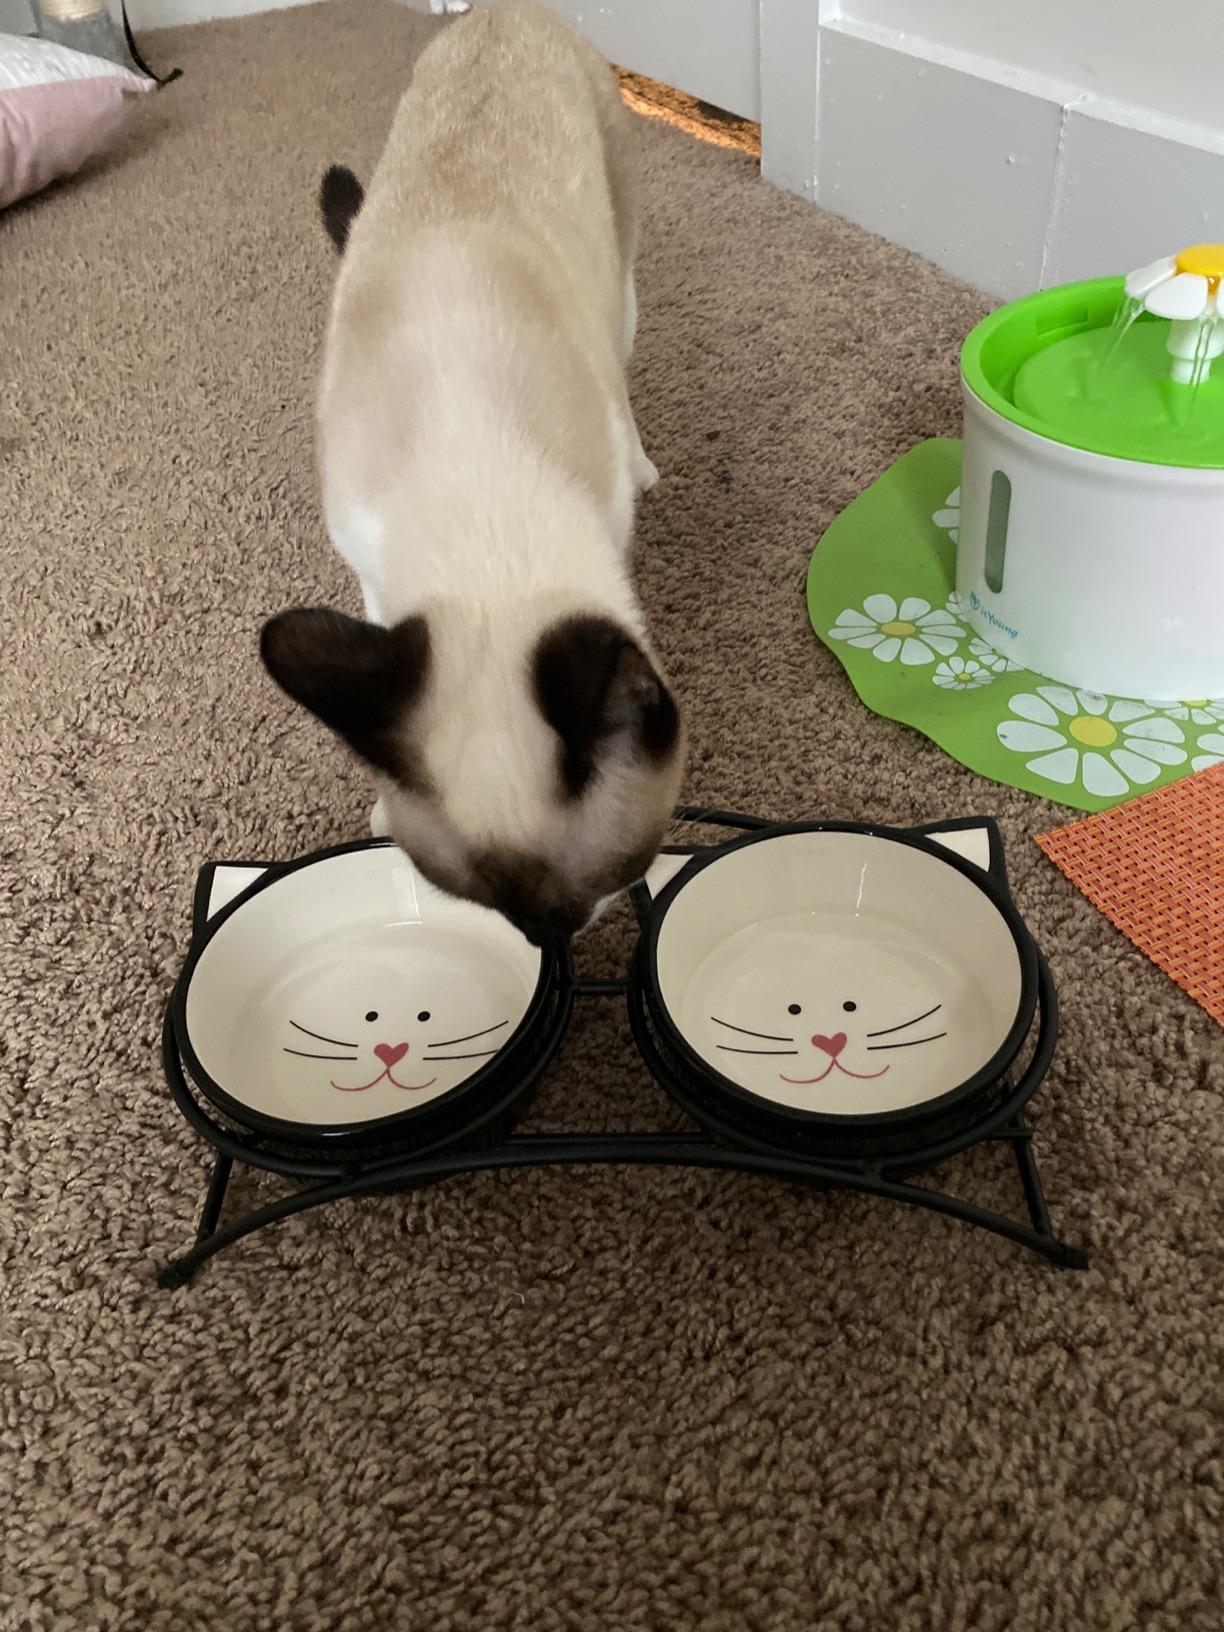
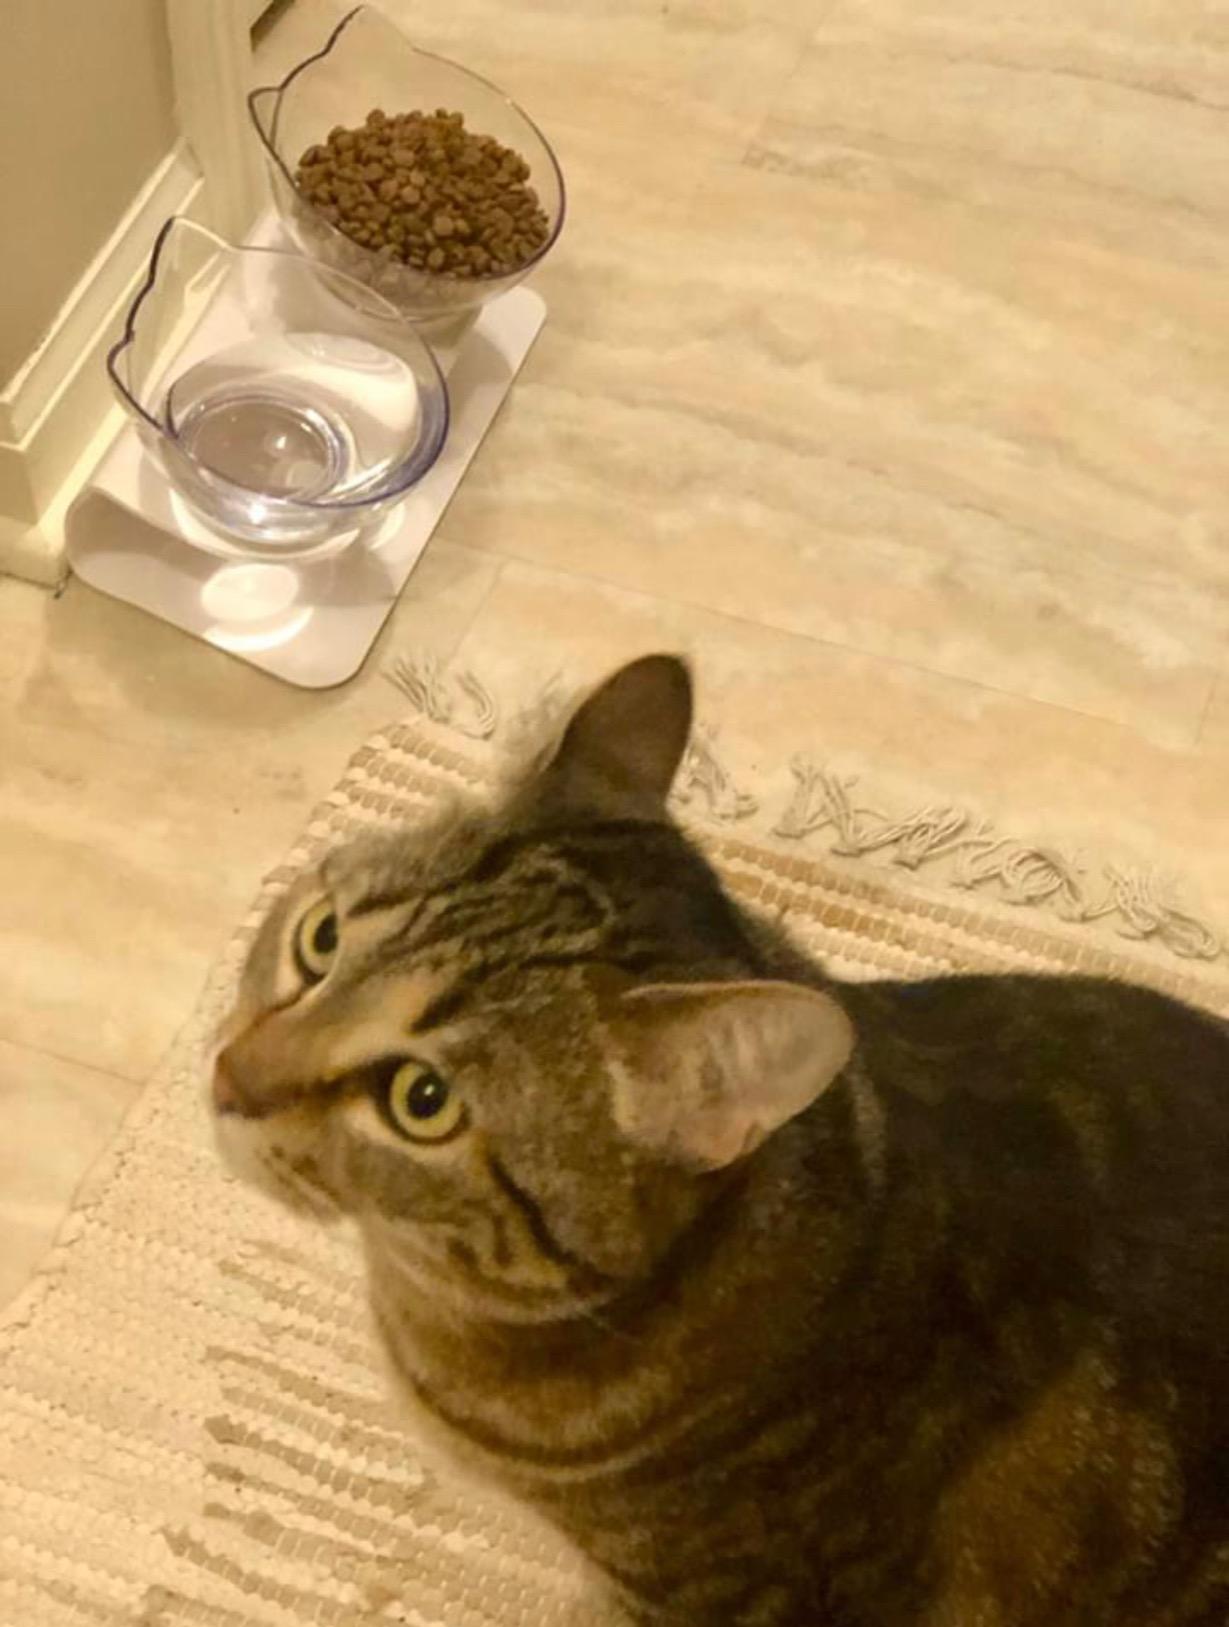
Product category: items_bowl
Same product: no